Trygve Nilsen

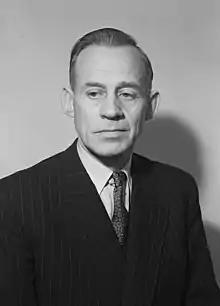
Trygve Nilsen (1893–1973)

Trygve Nilsen (26 August 1893 – 5 October 1973) was a Norwegian civil servant and Mayor of Oslo with the Labour Party.